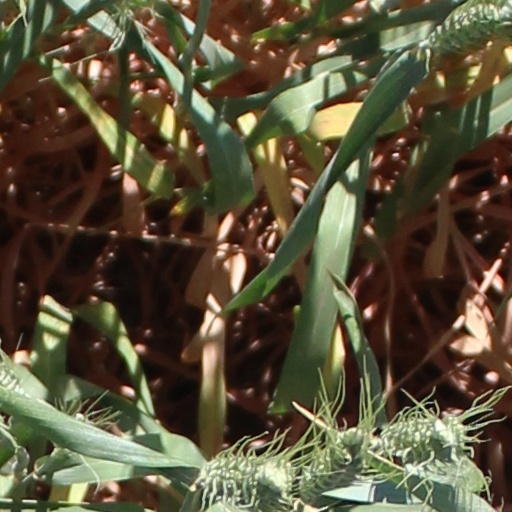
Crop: wheat